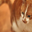
Label: cat